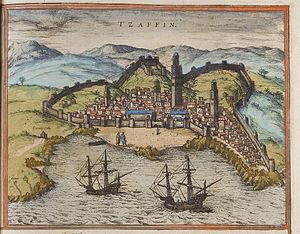
Le Maroc, ou depuis 1957, en forme longue le royaume du Maroc, autrefois l'Empire chérifien, est un État unitaire régionalisé situé en Afrique du Nord. Son régime politique est une monarchie constitutionnelle. Sa capitale est Rabat et sa plus grande ville Casablanca.